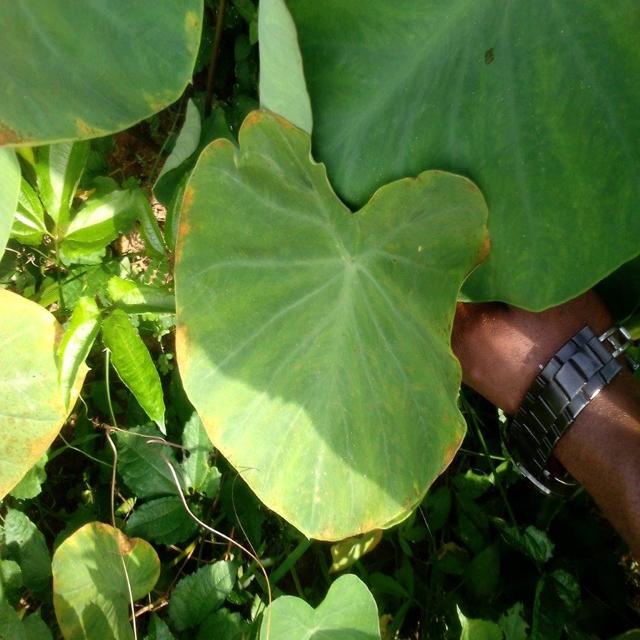
Label: Early_Blight